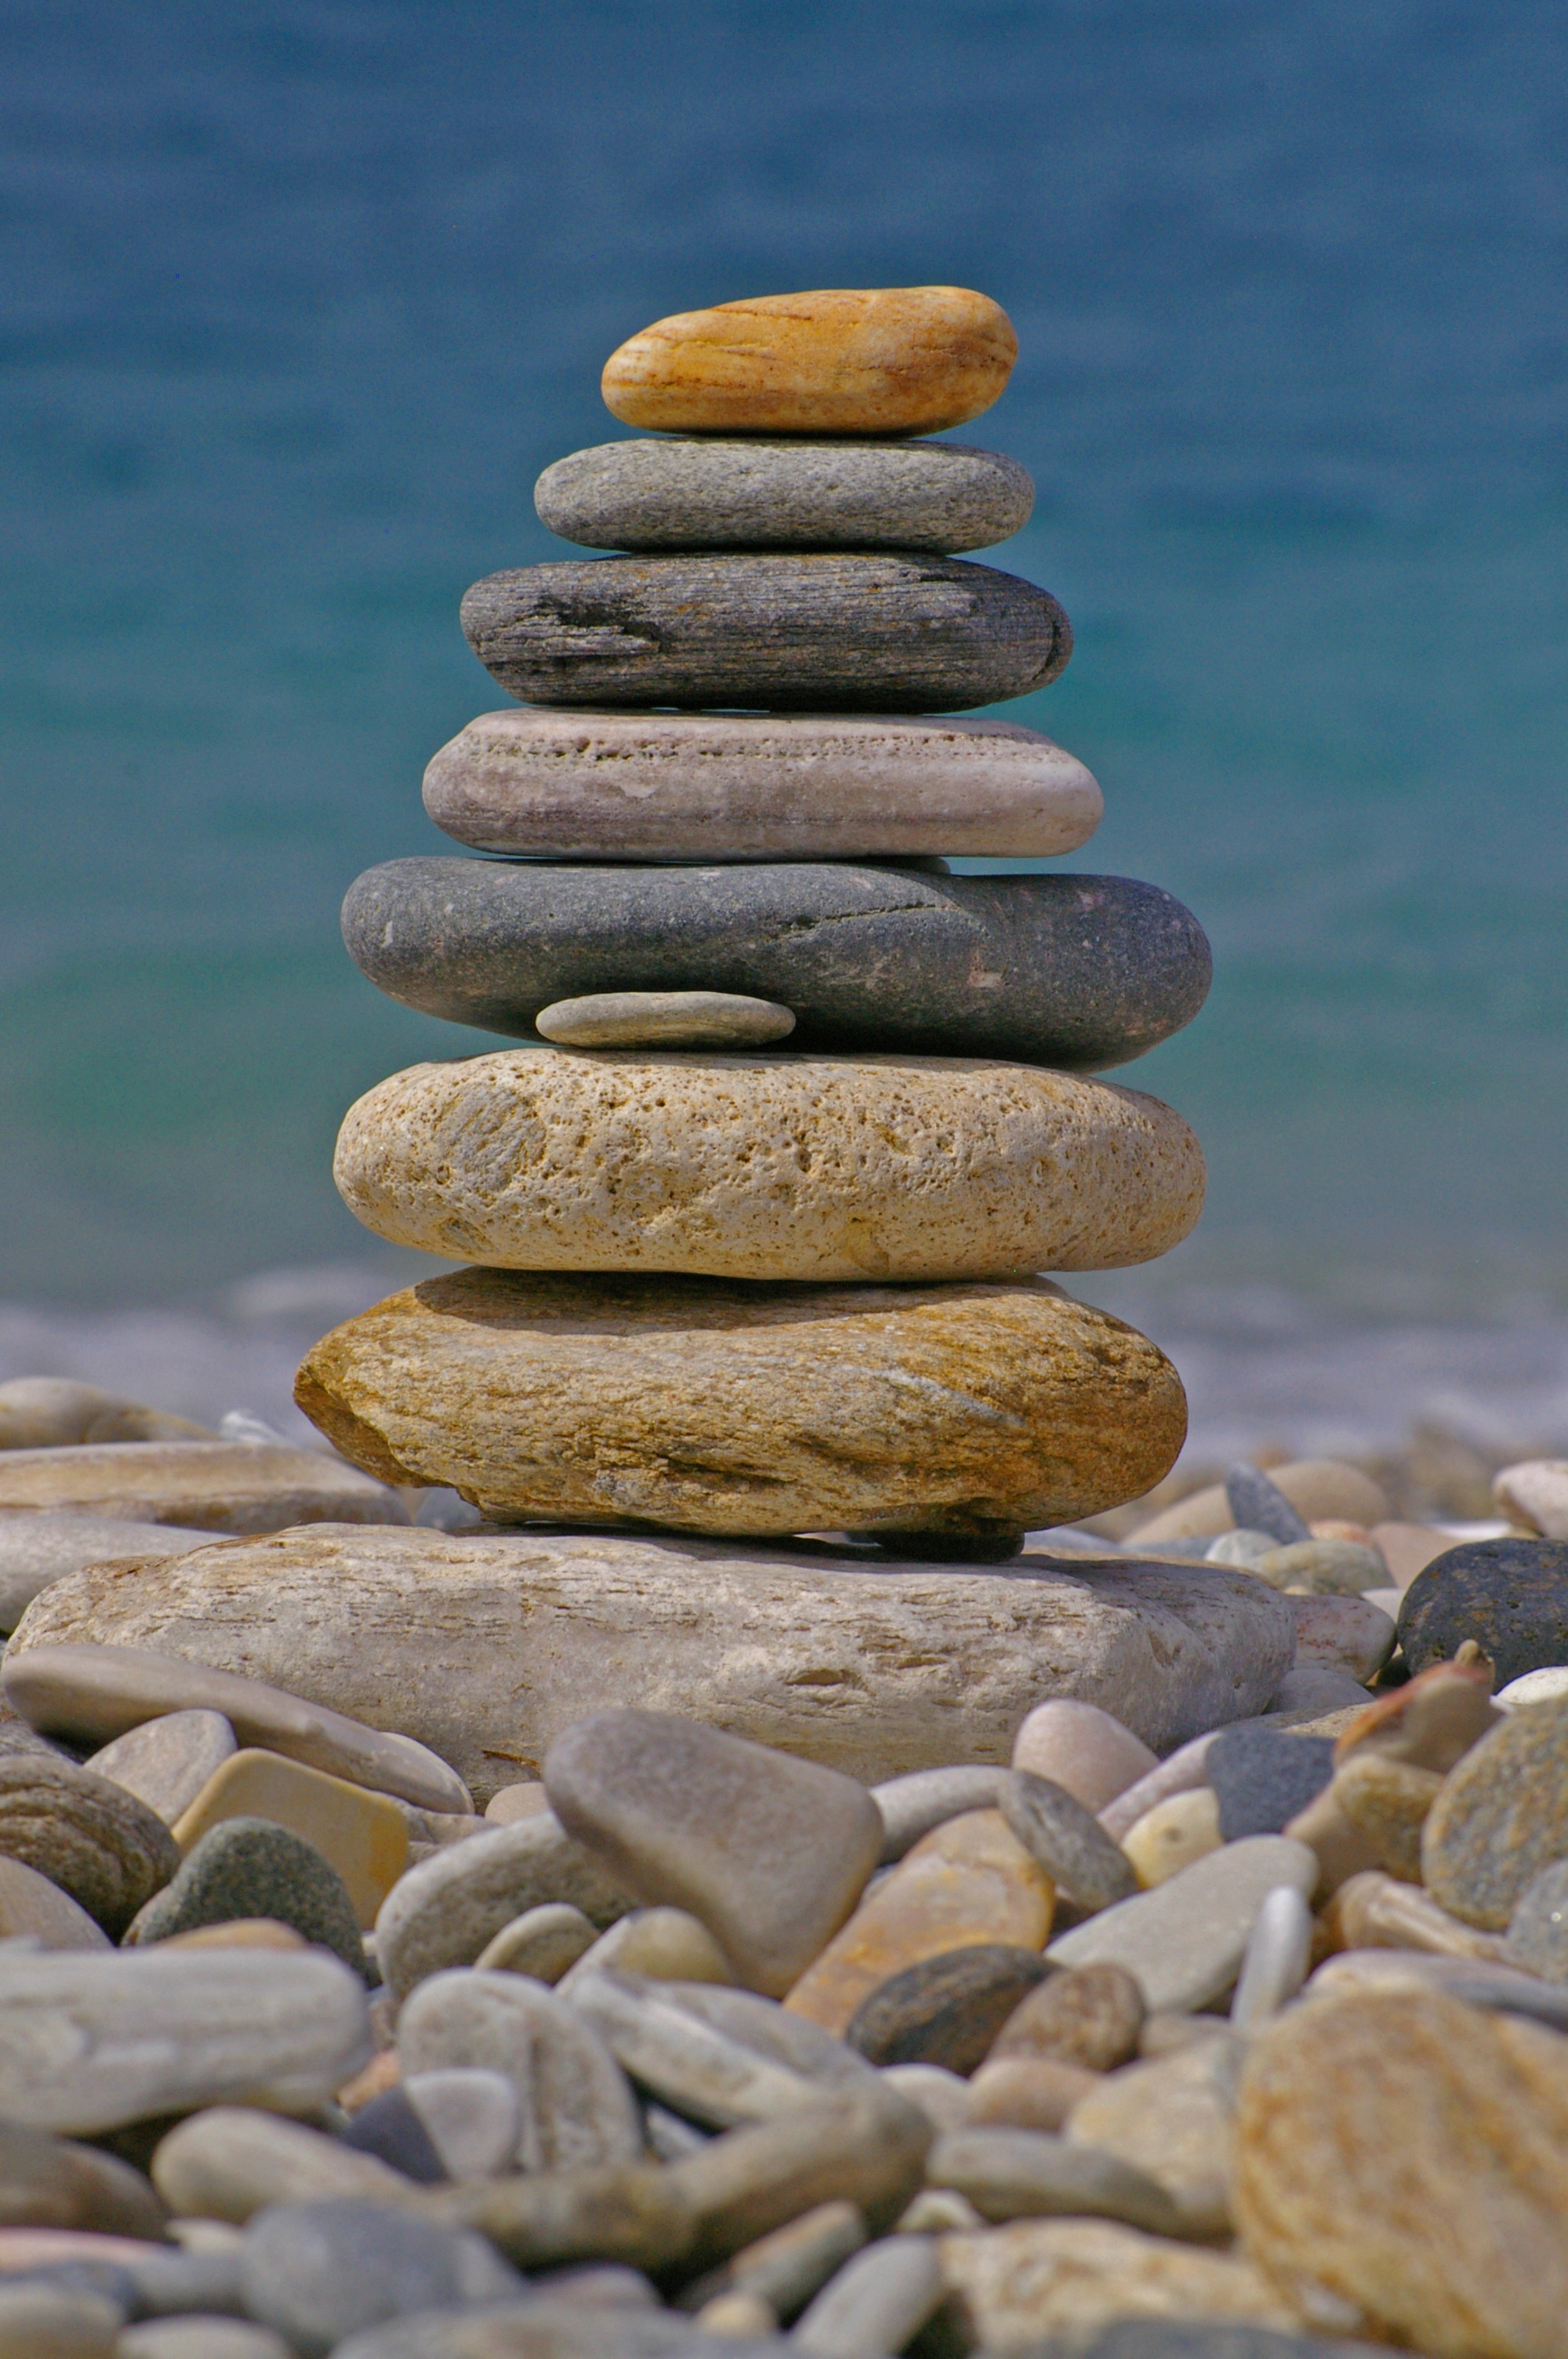
beach, sea, coast, water, sand, rock, wood, shore, summer, travel, formation, pebble, holiday, island, rest, material, stones, boulder, greece, sea view, recovery, steinig, summer holiday